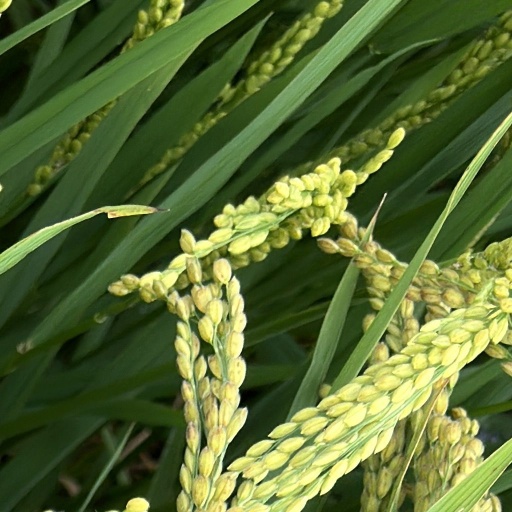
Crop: rice